Sydney Mechanics' School of Arts

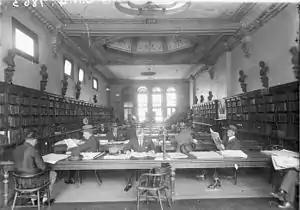
Library Reading Room, 275 Pitt Street, Sydney, ca. 1925, by Sam Hood

The need for extra space was a constant concern for the SMSA. In 1852 a petition was presented to the Legislative Council seeking permission for the SMSA to sell or swap a parcel of land set aside for it in George Street South for the purpose of purchasing a site in a more central location. With the funds available the SMSA Committee was able to move quickly when the neighbouring building, the Independent Chapel, was put on the market on 7 January 1855. Purchasing this site gave the School the opportunity to double the size of its building without having to relocate. With this in mind, a public appeal for donations to fund proposed works was advertised in newspapers from 1856.